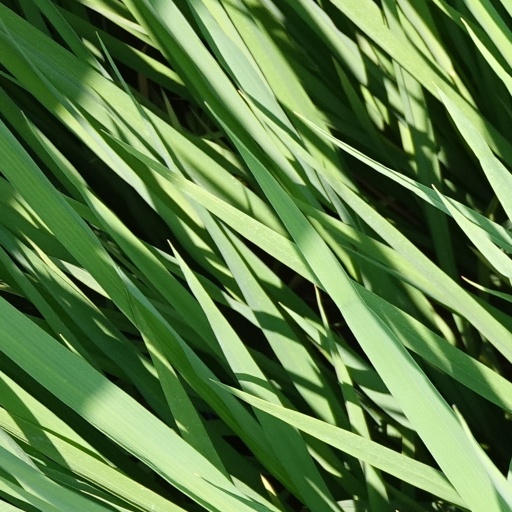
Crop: rice